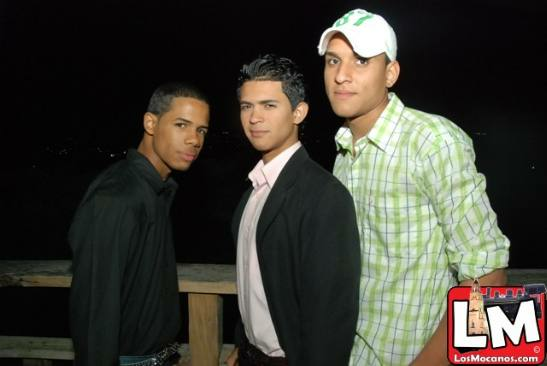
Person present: Yes